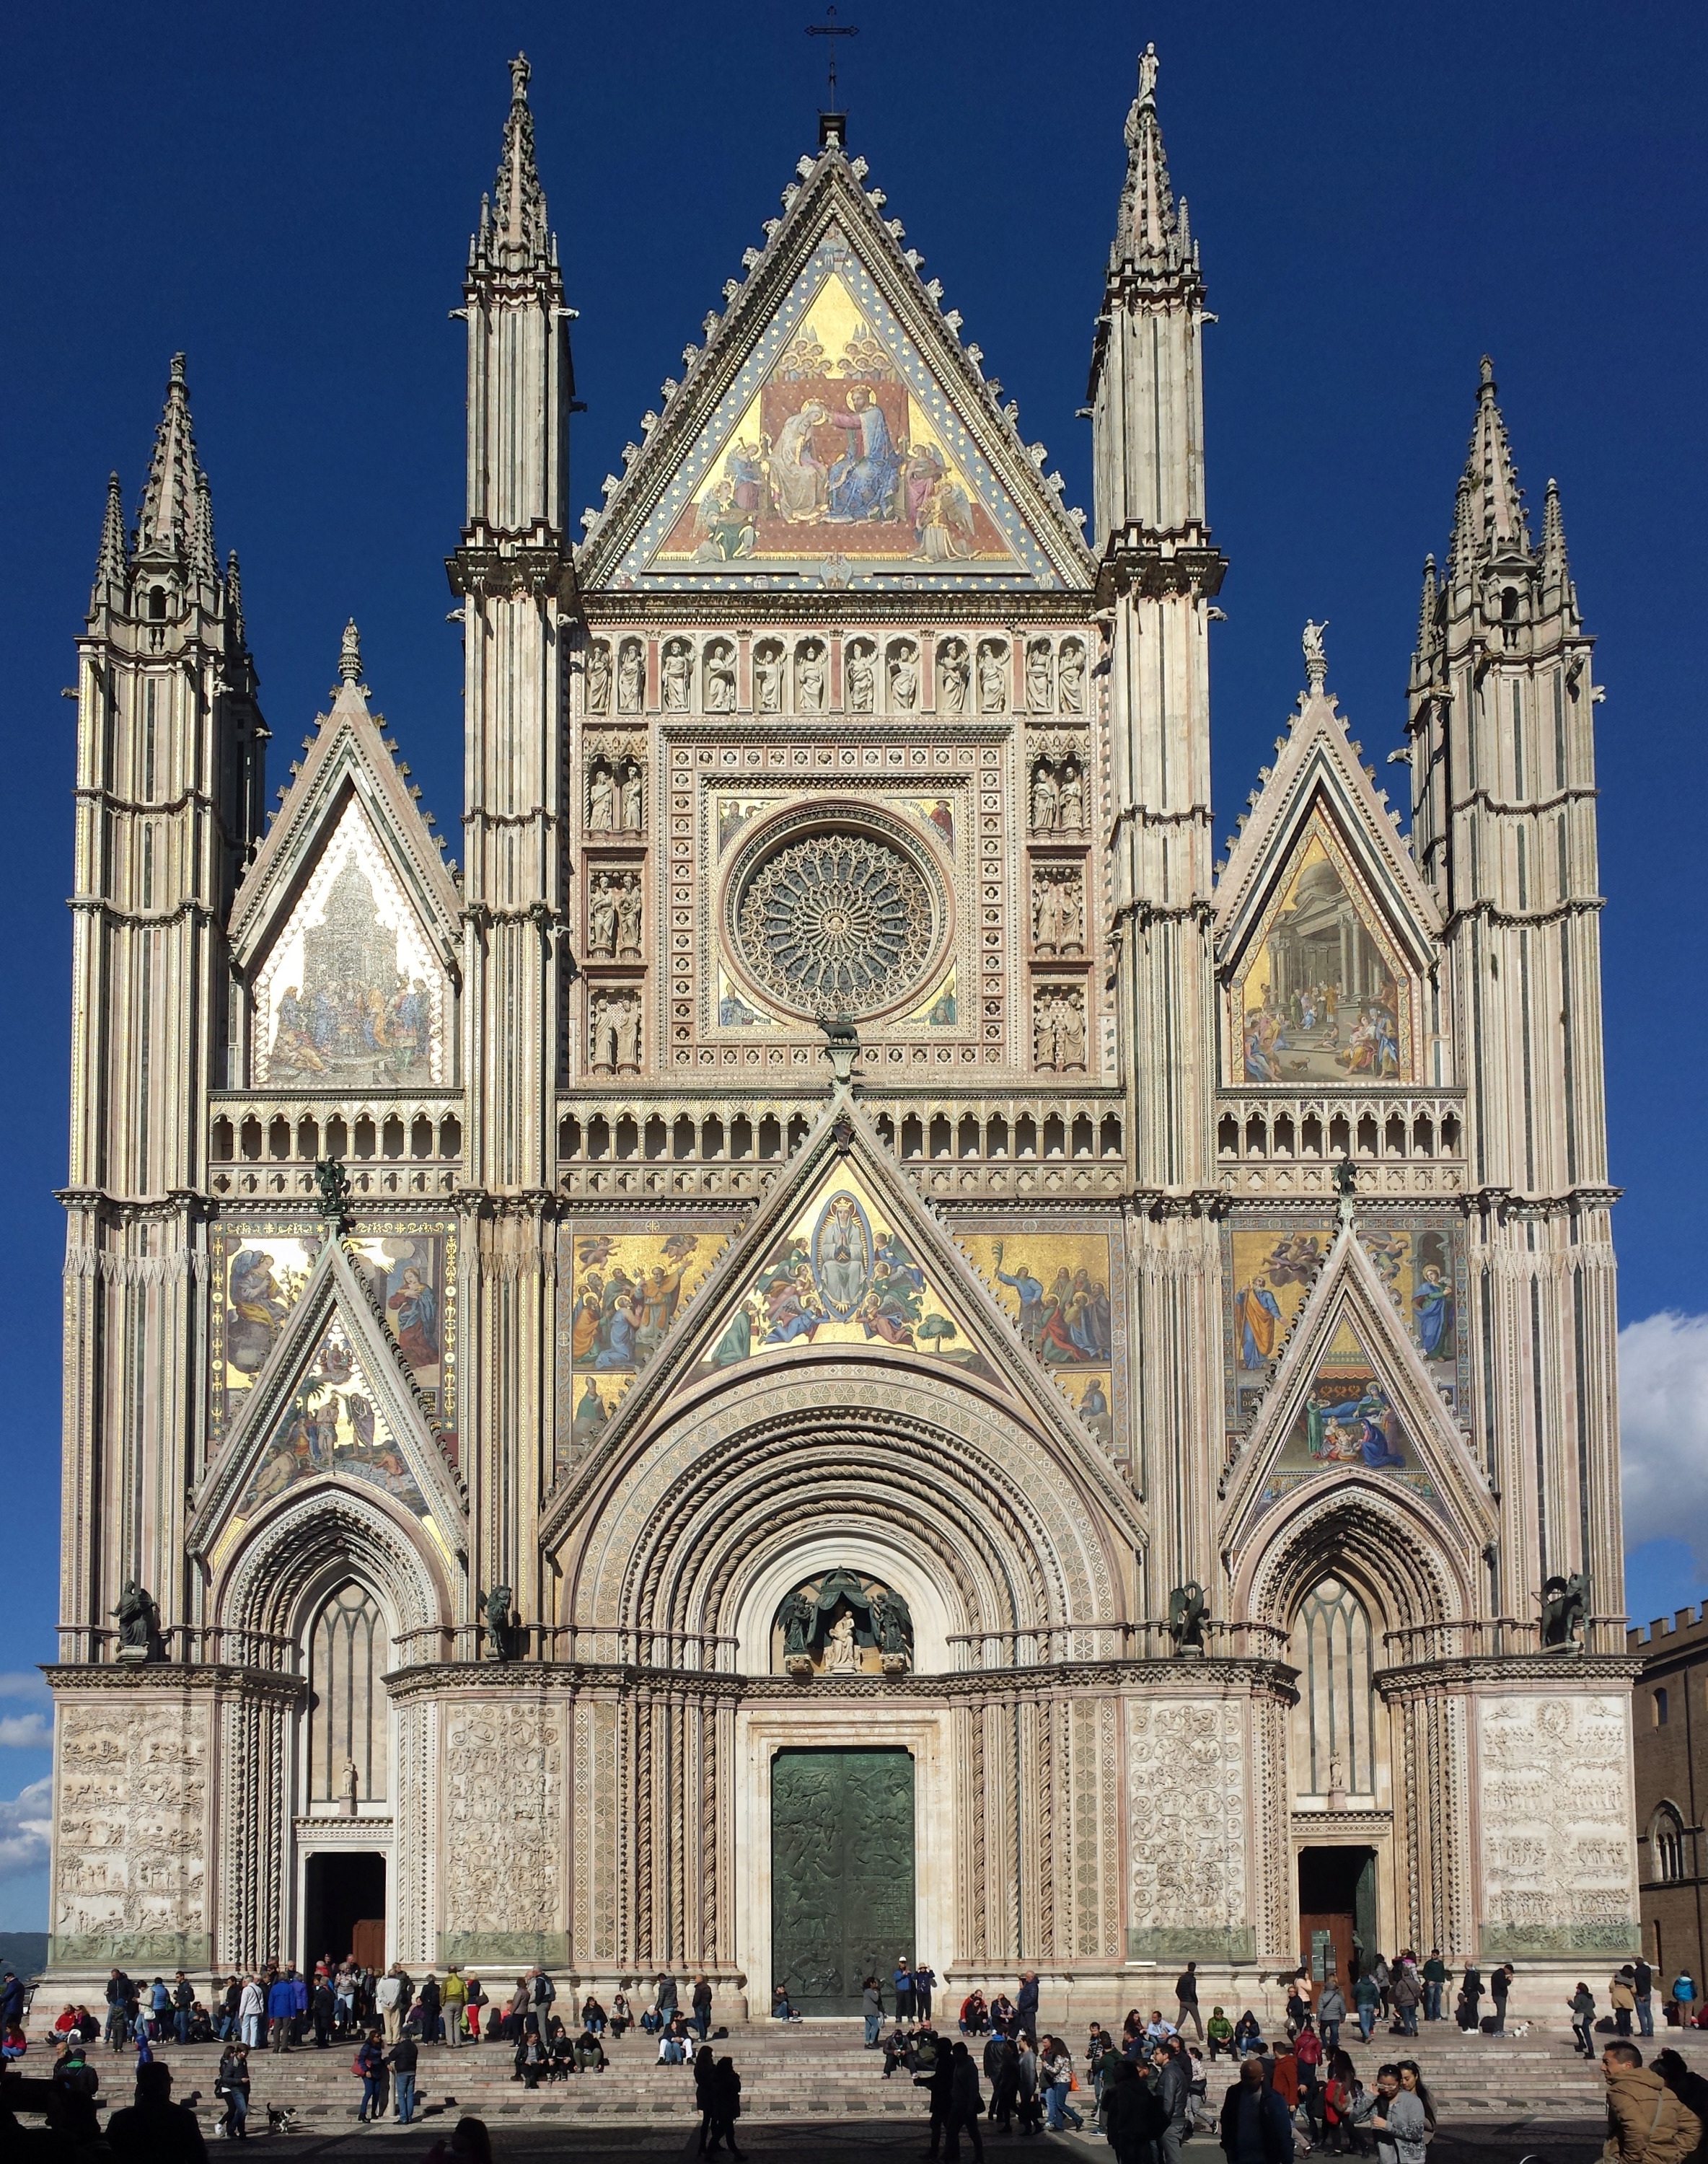
architecture, building, construction, italy, facade, church, cathedral, tourism, gothic, place of worship, catholic, synagogue, christianity, basilica, duomo, umbria, orvieto, gothic architecture, byzantine architecture